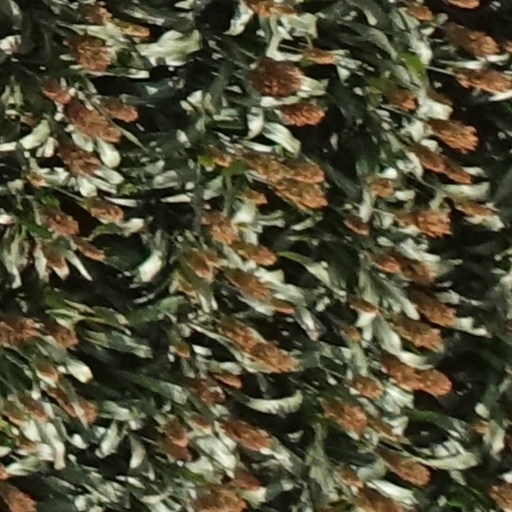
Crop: sorghum